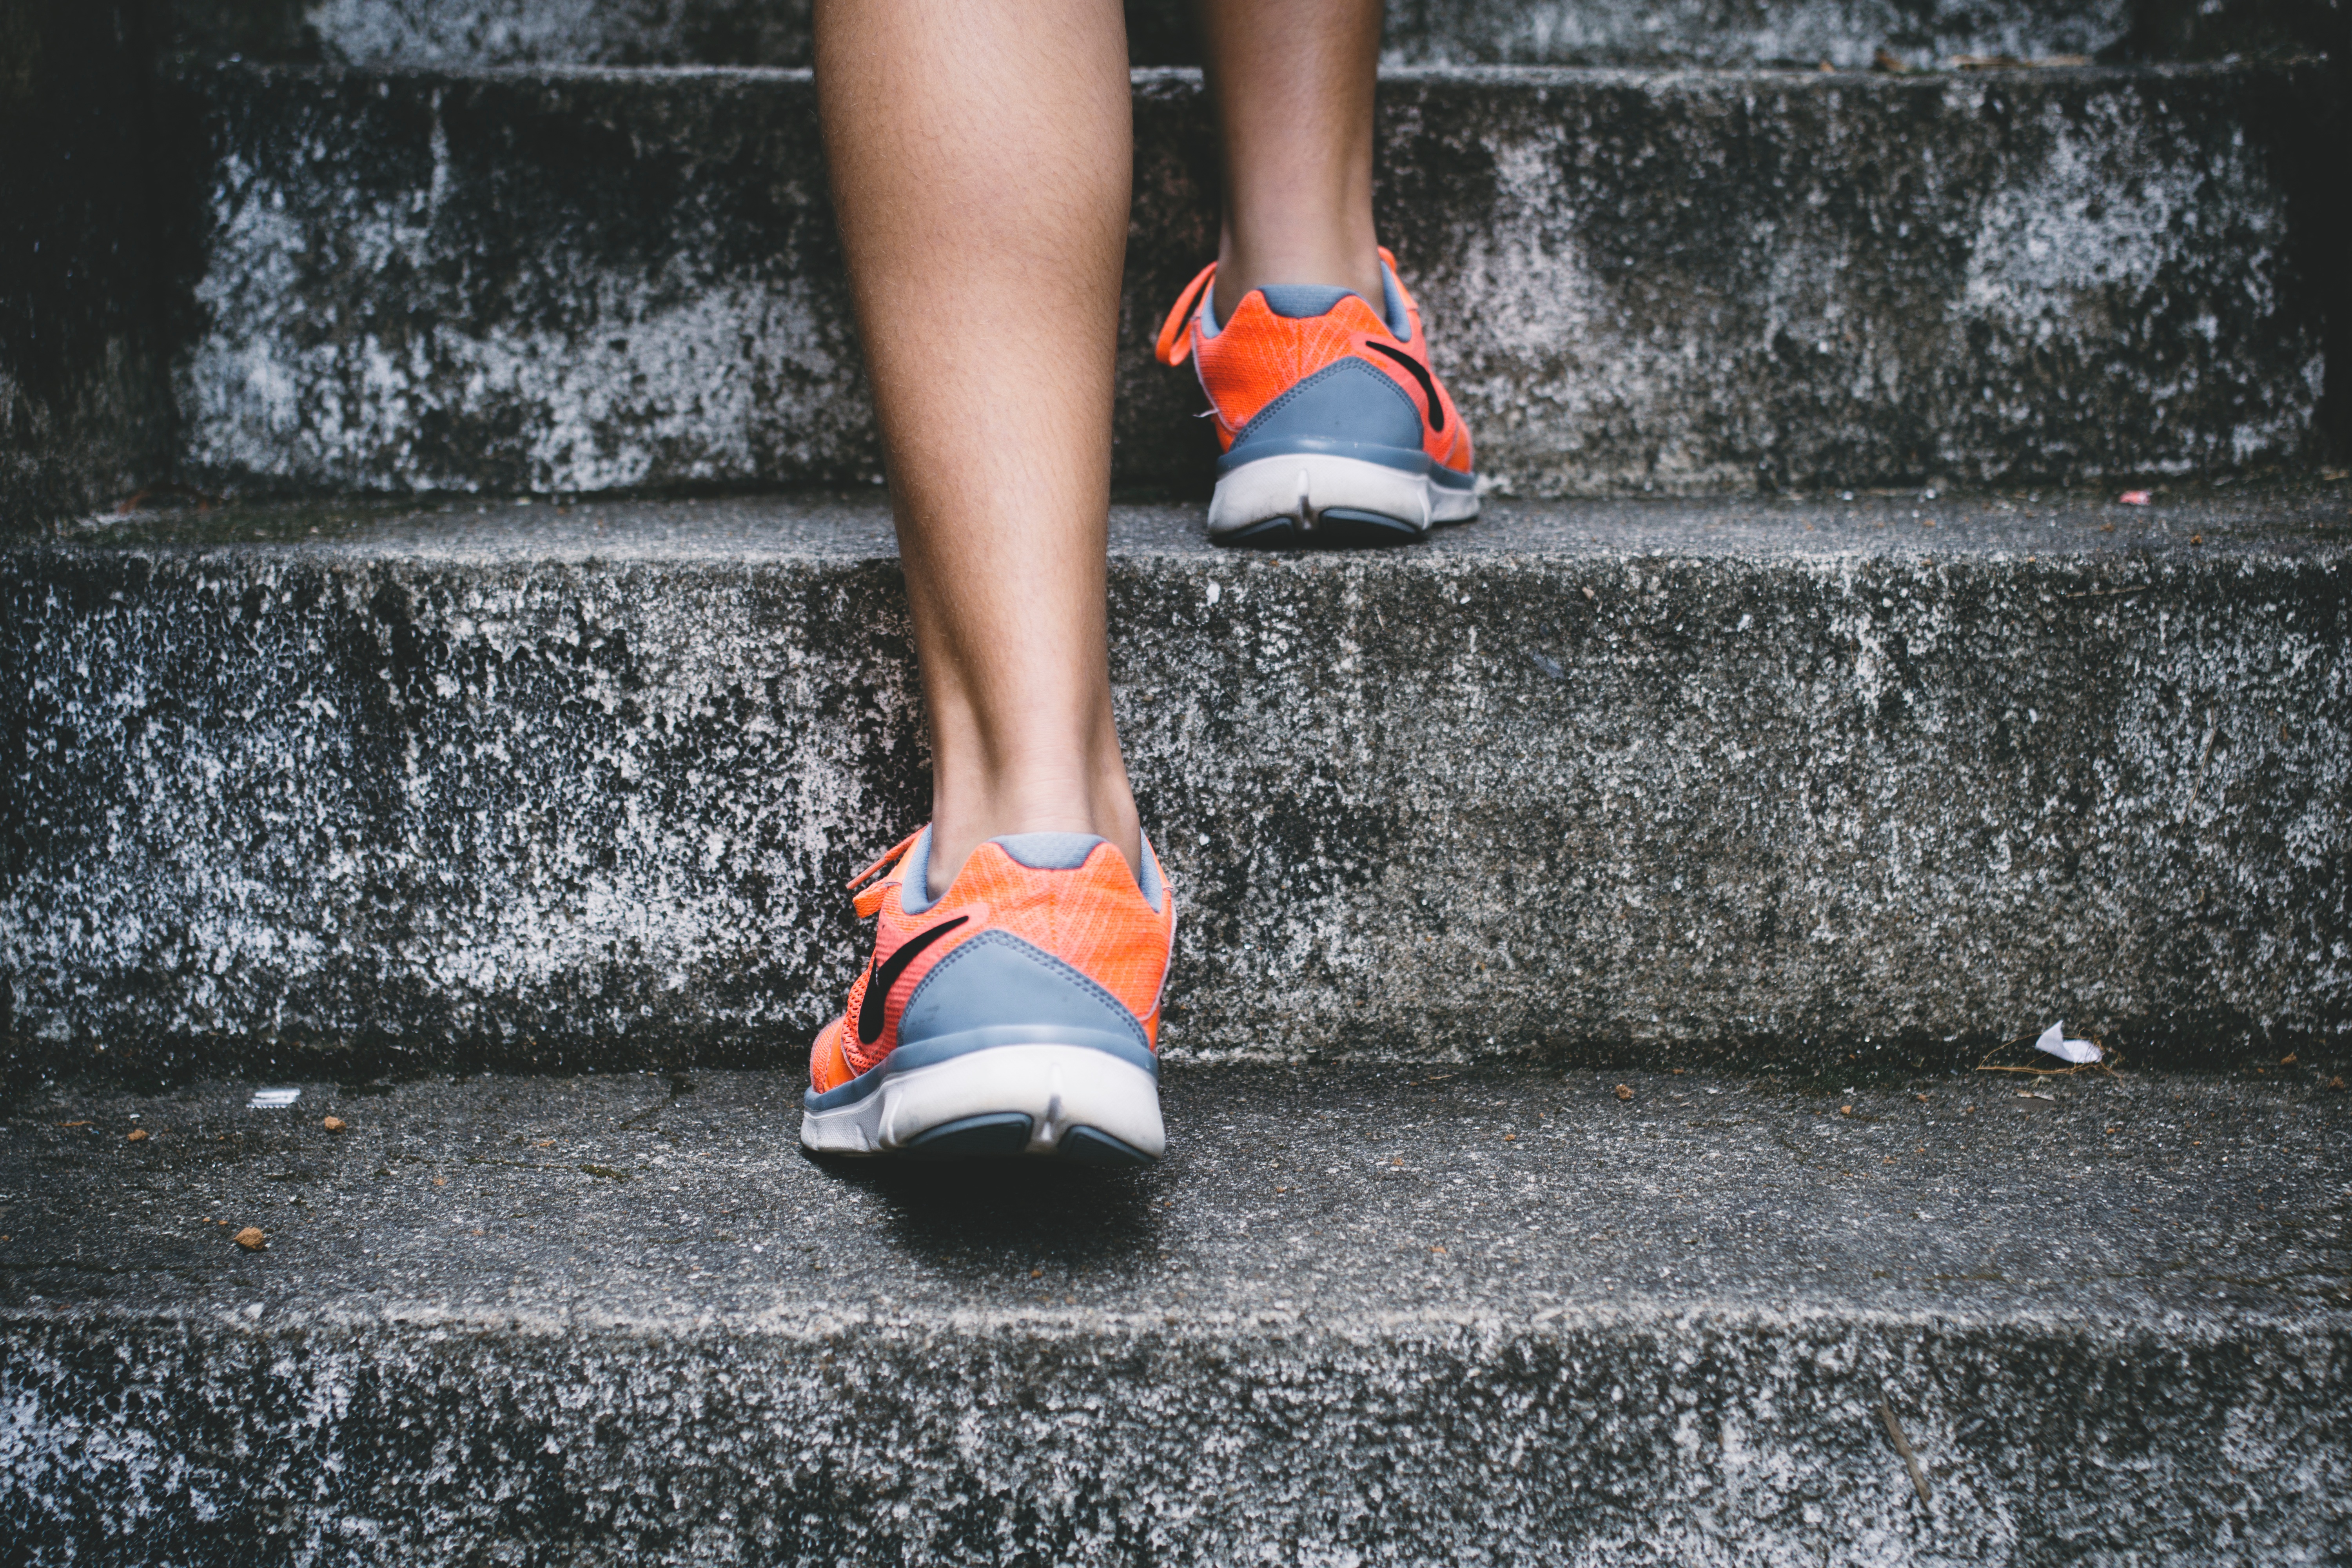
shoe, stair, running, leg, sneaker, spring, exercise, black, season, climb, legs, sneakers, footwear, physical exercise, human action